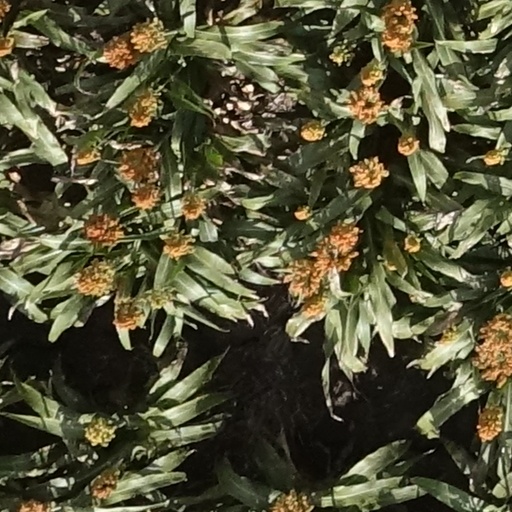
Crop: sorghum